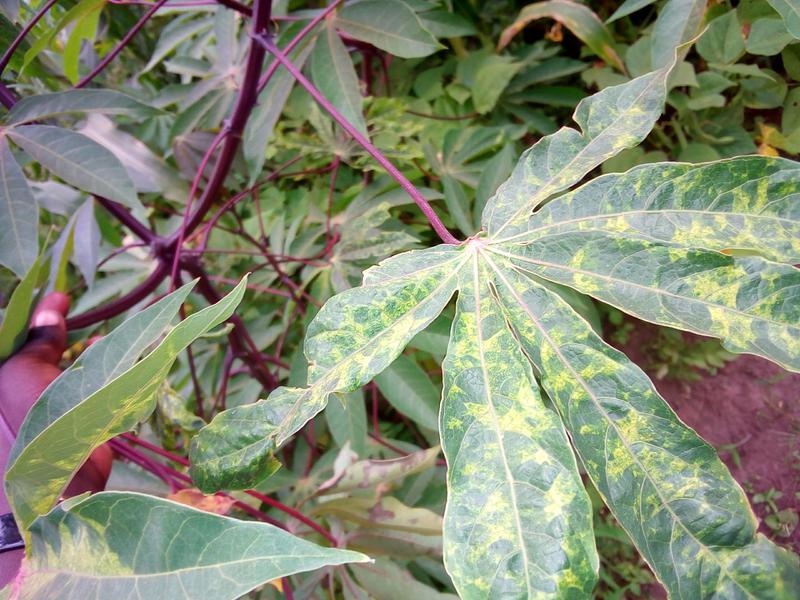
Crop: cassava
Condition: mosaic_disease